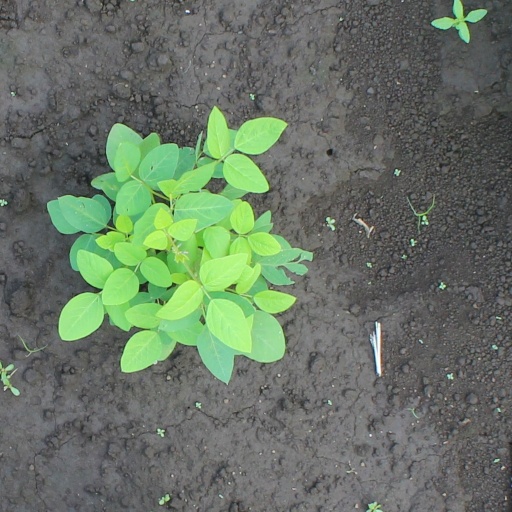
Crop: soybean